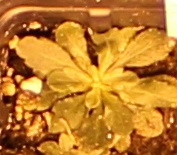
Label: Horseweed